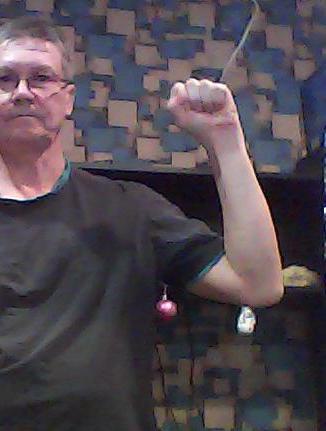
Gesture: fist